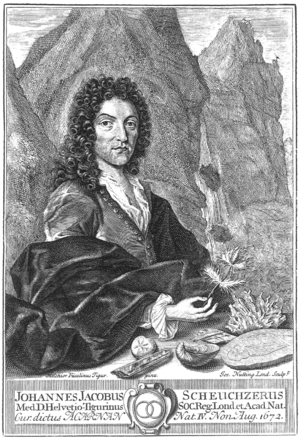
Johann Jakob Scheuchzer, né le 2 août 1672 à Zurich et mort le 23 juin 1733 dans cette même ville, est un médecin et un naturaliste suisse ; on le connaît surtout pour son interprétation des fossiles comme vestiges du Déluge. En botanique, son abréviation standard en tant qu'auteur est « J. J. Scheuchzer ».